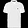
Label: T - shirt / top